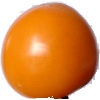
Label: yellow_tomato